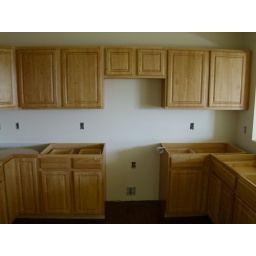
The gas stove with microwave above it will be in that opening